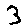
Label: 3